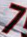
Number: 7